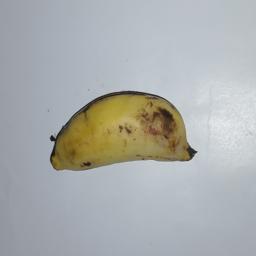
Banana variety: Champa Kola